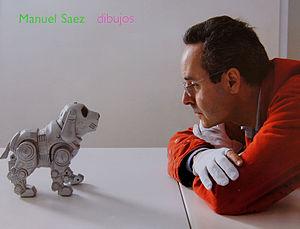
Manuel Sáez est un artiste plastique espagnol, appartenant à la génération des années 1980. Depuis 1984, il vit et travaille à Valence en Espagne.